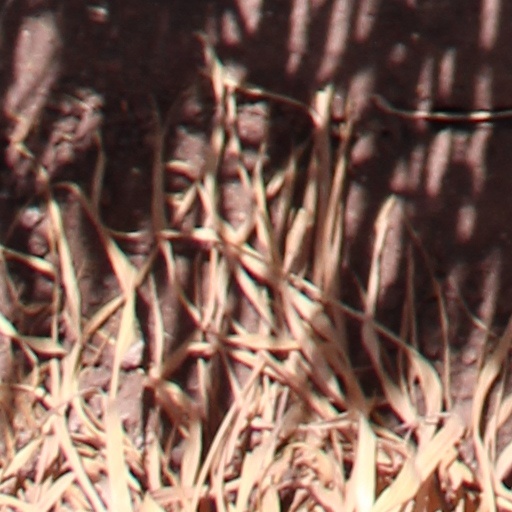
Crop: wheat